Ricky Carmichael

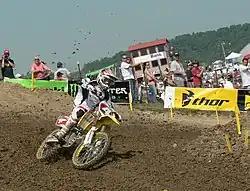
Carmichael in 2007

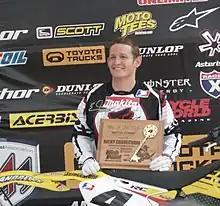
Carmichael receiving a Key to the City of Morgantown, West Virginia ("Moto-Town") in 2007

In 2003, Carmichael won both Supercross and National titles again; winning 7 races indoors where he faced a stiff challenge from Chad Reed. He won the National title again with 9 race wins over Windham.